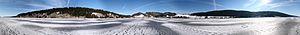
Le lac de Joux est le plus grand plan d’eau du massif jurassien. Le lac remplit le fond de la vallée de Joux, dans le canton de Vaud, en Suisse.